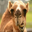
Label: camel